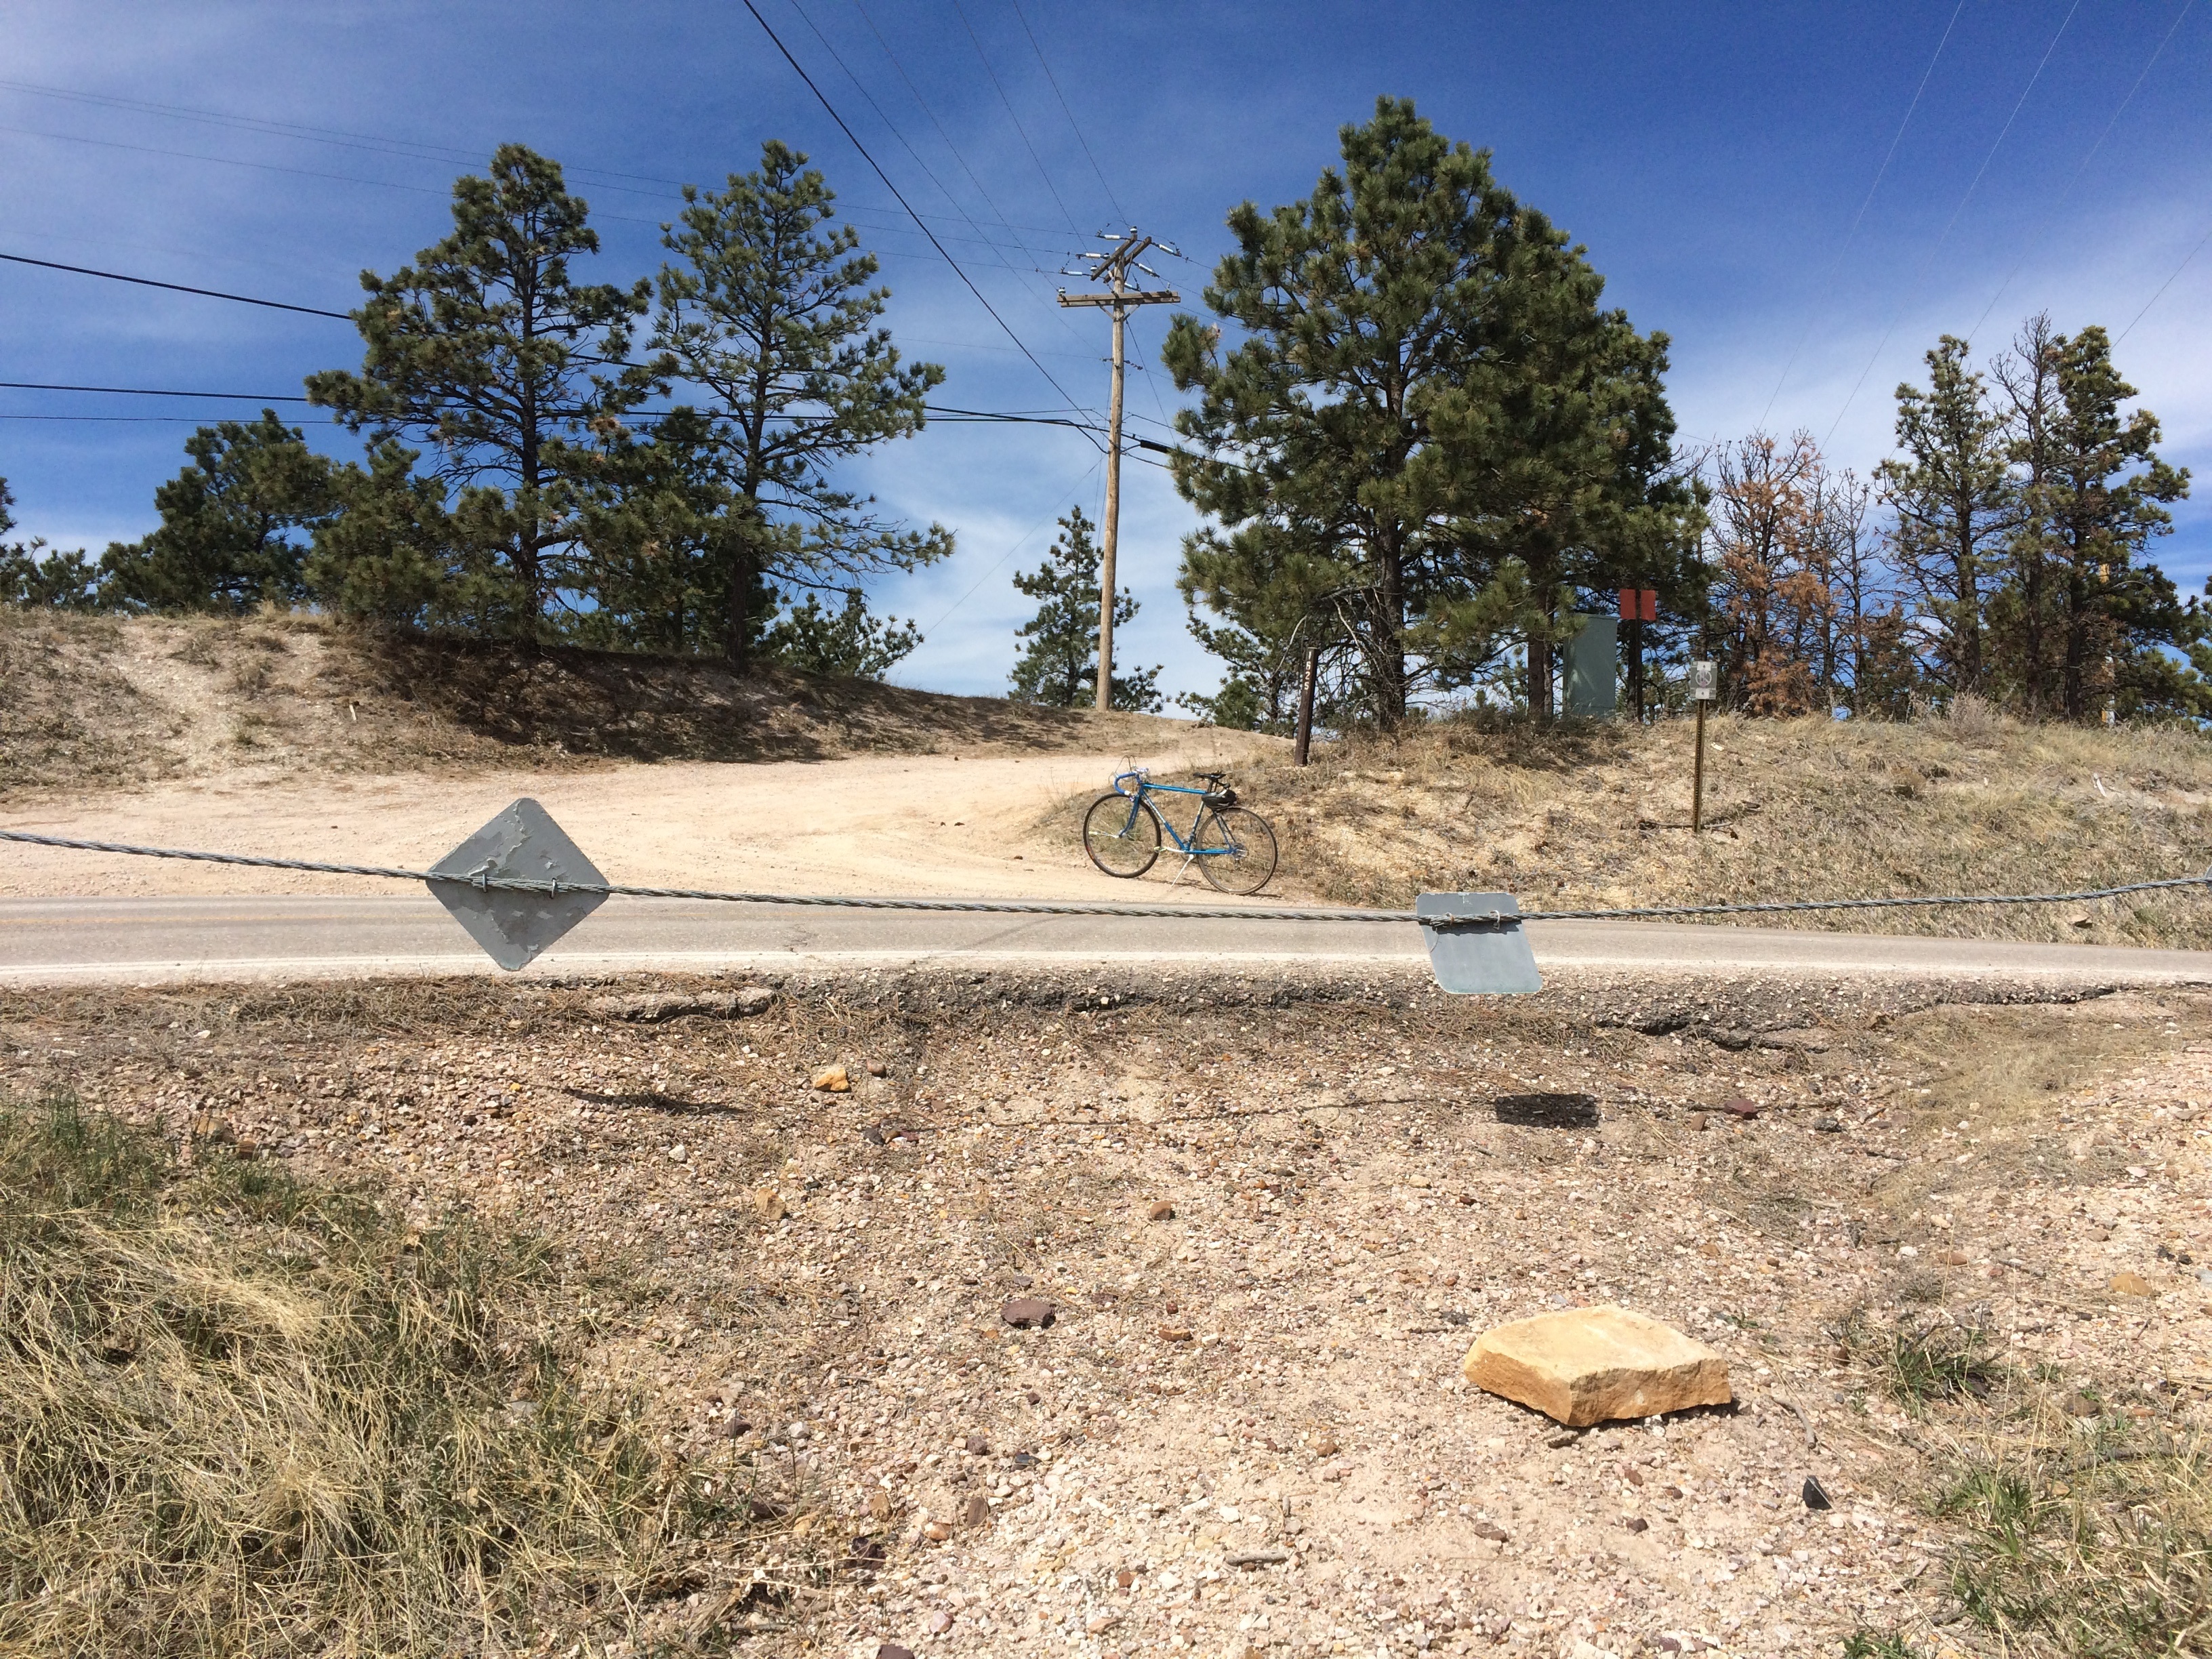
landscape, tree, wilderness, mountain, soil, geology, habitat, natural environment